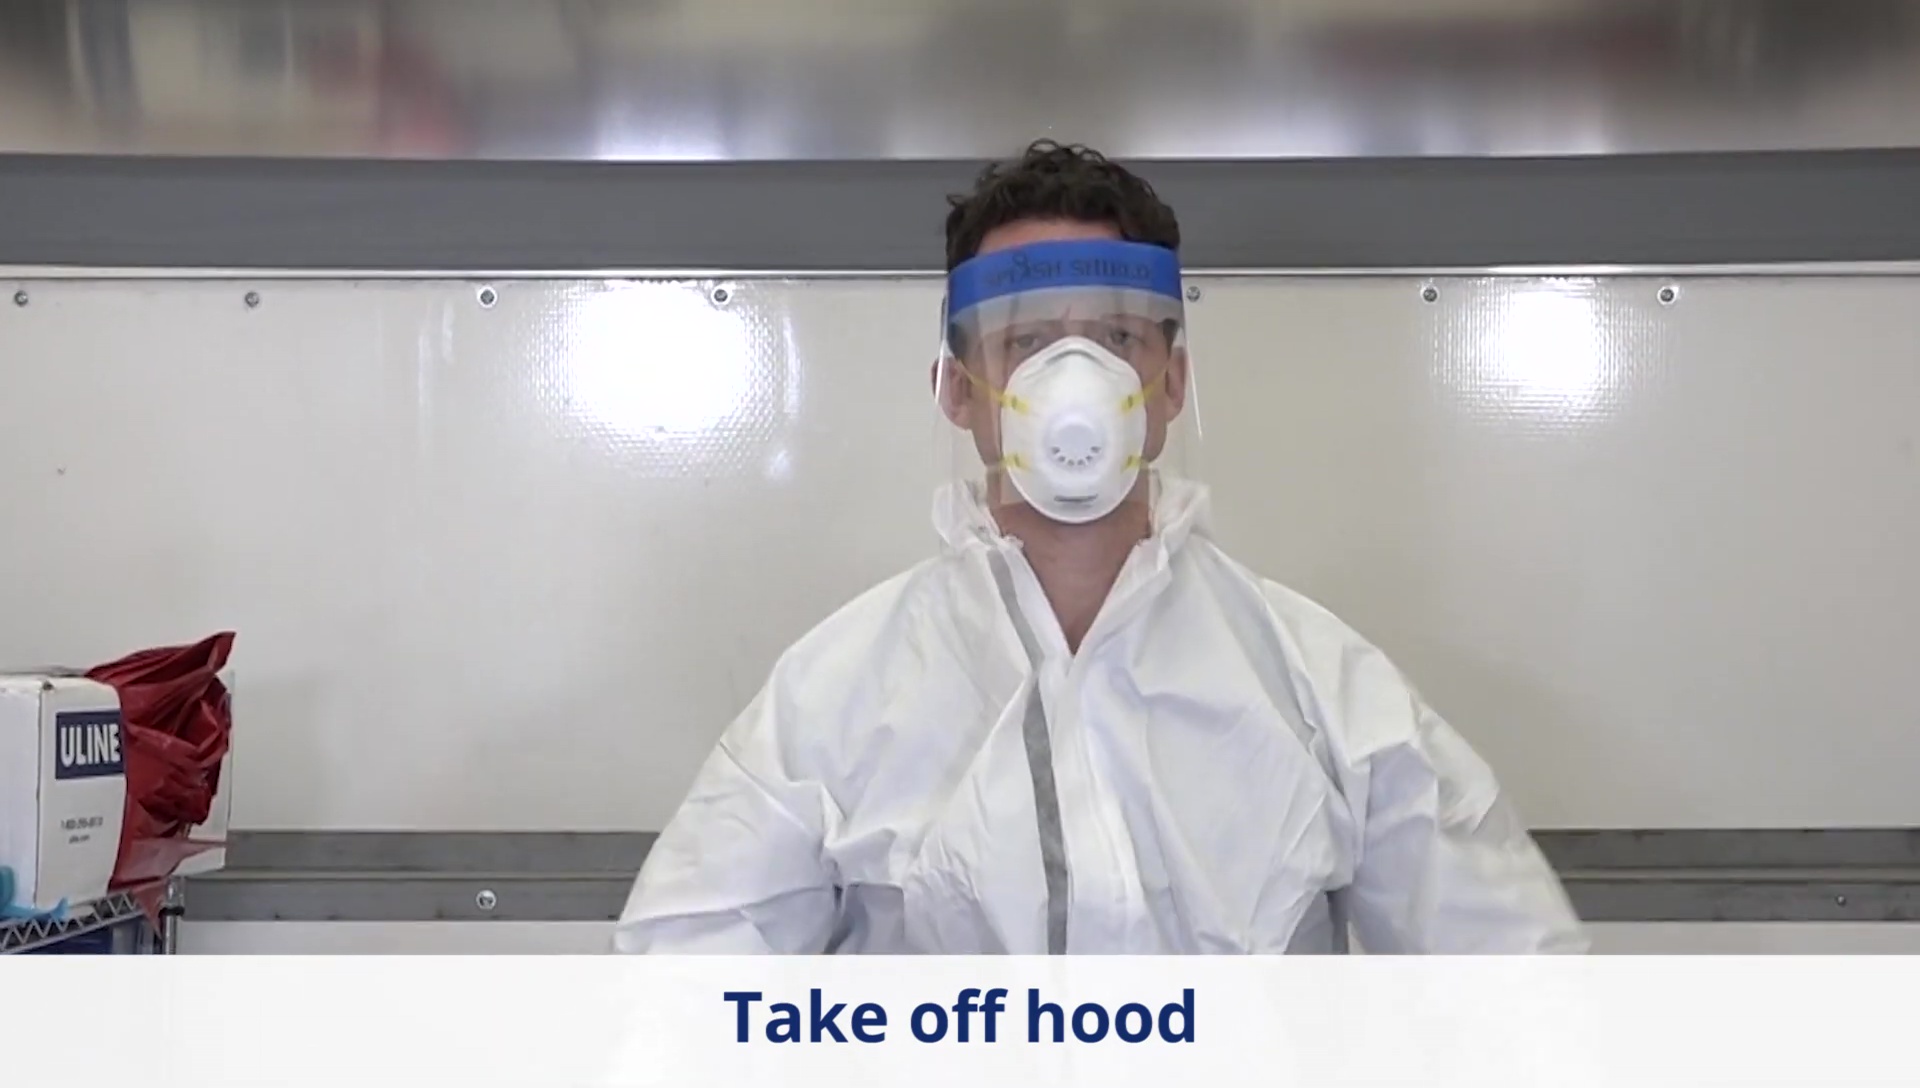
Objects detected:
Mask
Face_Shield
Coverall